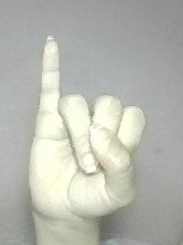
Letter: meem